Kadan Vaangi Kalyaanam

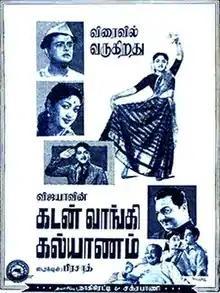
Poster

Kadan Vaangi Kalyaanam is a 1958 Indian Tamil-language satirical comedy film directed by L. V. Prasad. The film stars R. Ganesh, Savithri and Jamuna. It was released on 17 September 1958. The film simultaneously shot in Telugu as "Appu Chesi Pappu Koodu", which was released the following year.